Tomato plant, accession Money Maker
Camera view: bottom (45 deg); turntable rotation: 180 degrees
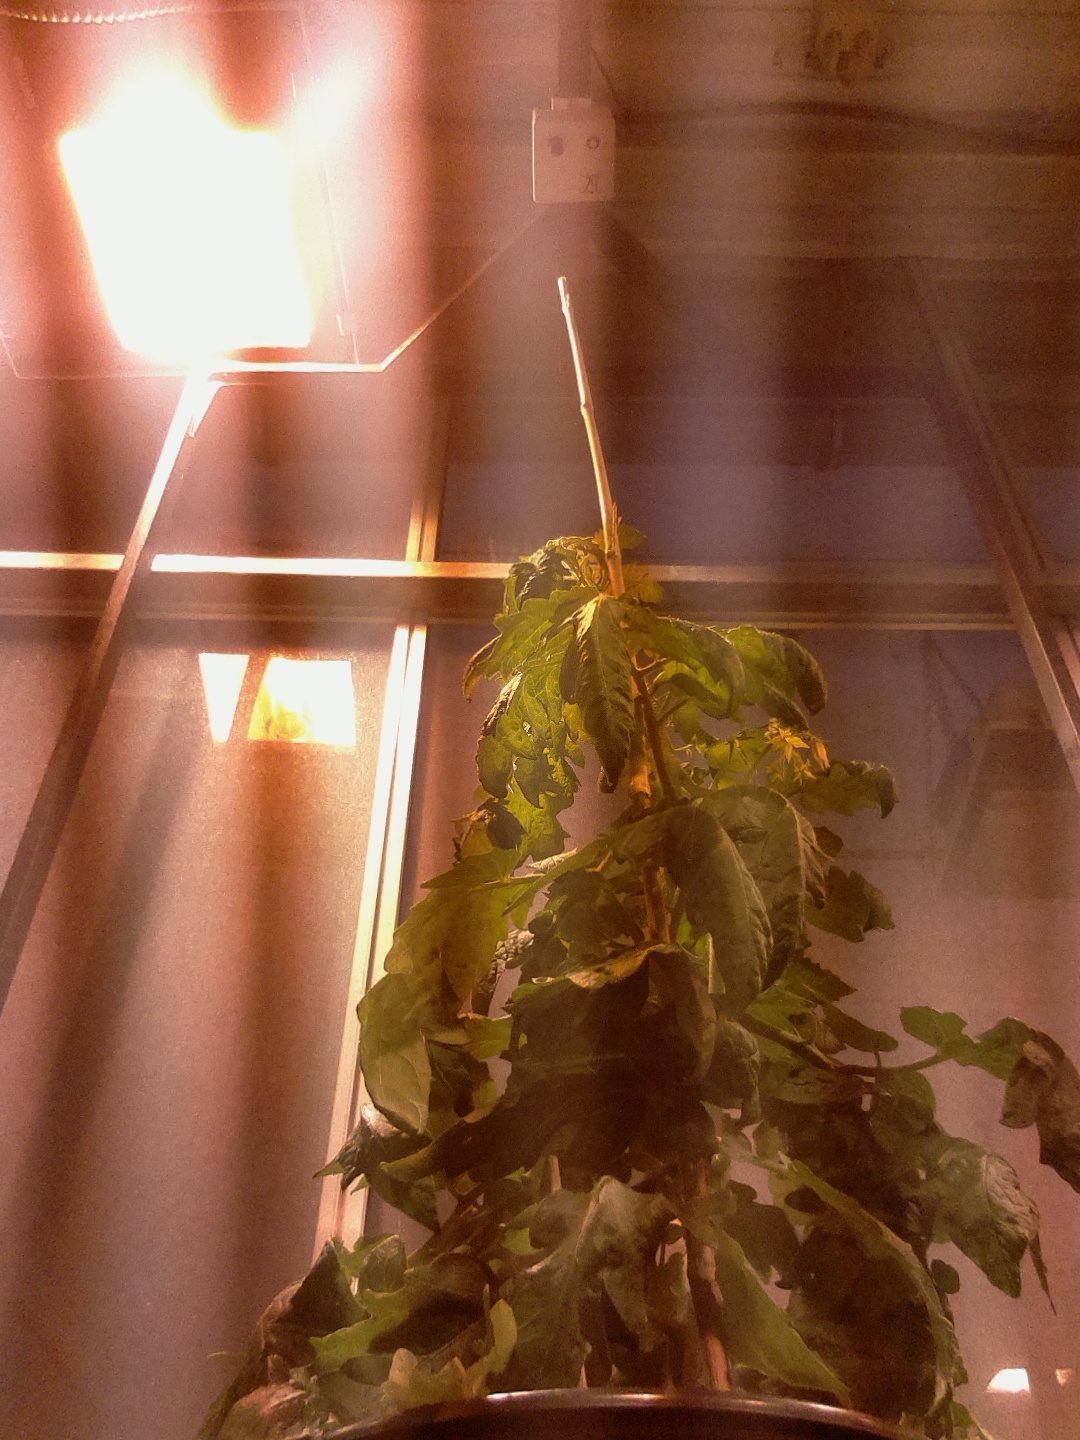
BBCH growth stage 67: Full flowering, 70%-80% of flowers open, more petals falling